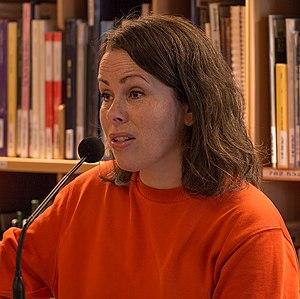
Gunnhild Øyehaug, née le 9 janvier 1975 à Volda, est une poétesse et écrivain norvégienne.